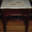
Label: table